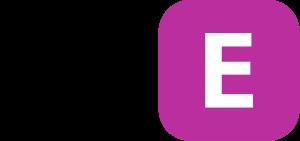
La ligne E du RER d'Île-de-France, officiellement dénommée Eole ou plus souvent RER E, est une ligne du réseau express régional d'Île-de-France qui dessert l'est de l'agglomération parisienne selon un axe est-ouest. Elle relie Haussmann - Saint-Lazare, à l'ouest, au cœur de Paris, à Chelles - Gournay et Tournan, à l'est.